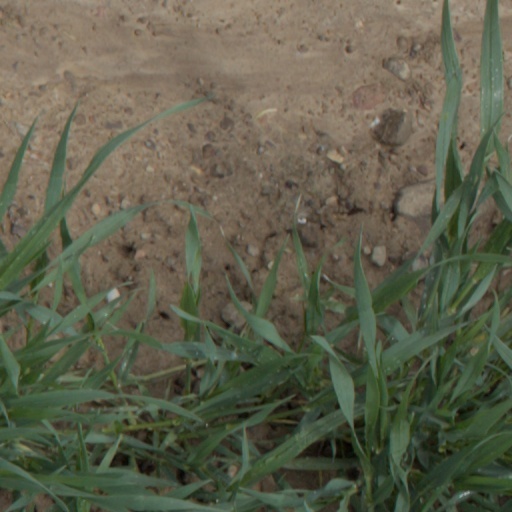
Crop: wheat